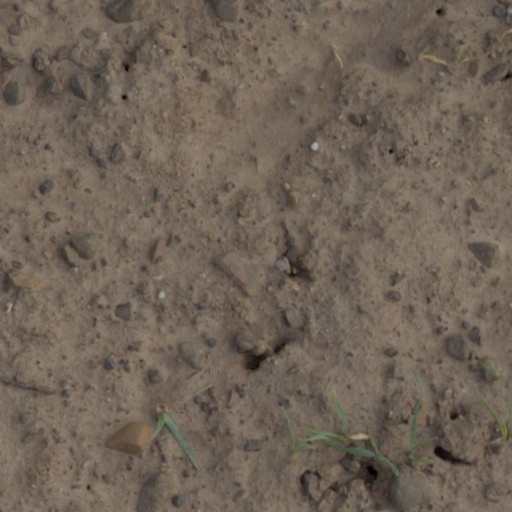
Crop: wheat